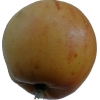
Label: Apple 14